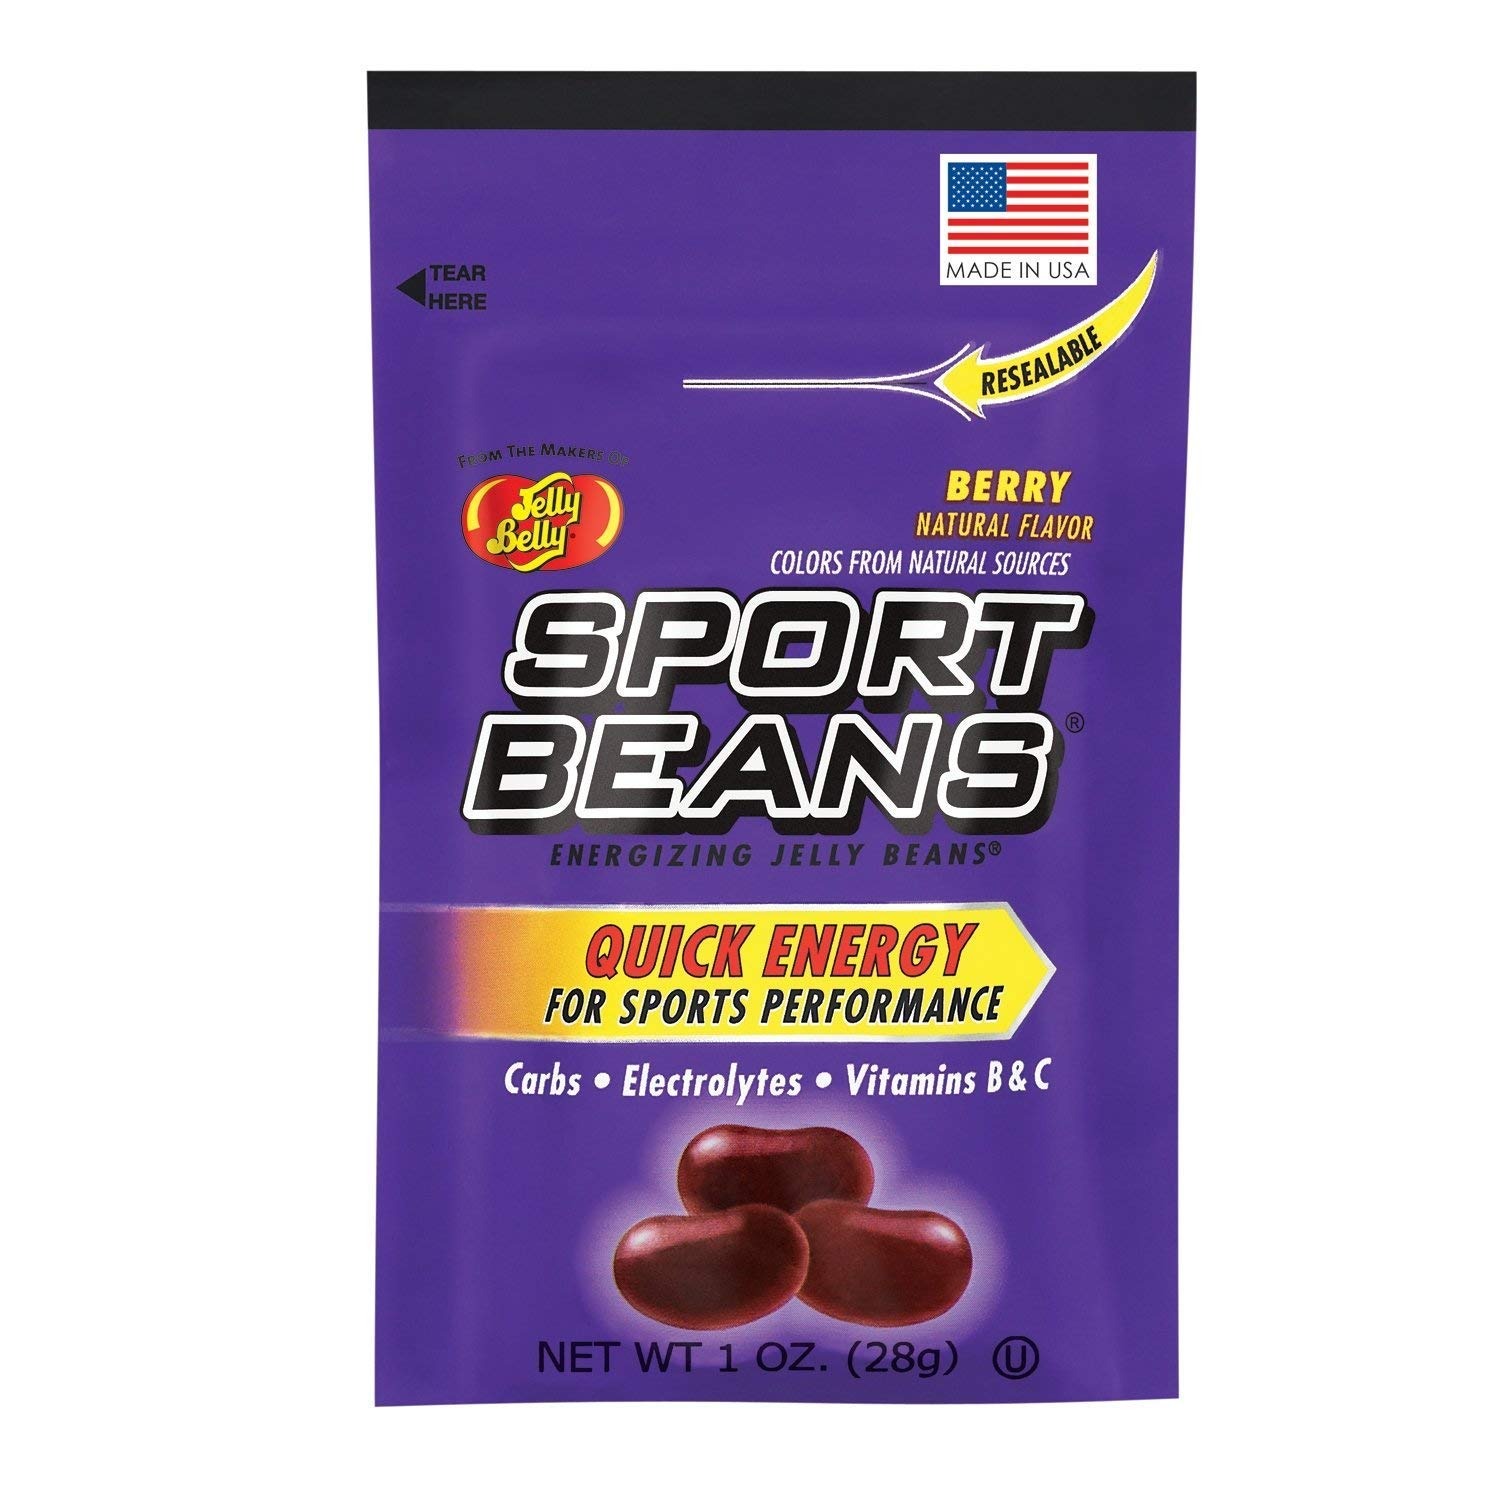
Item Name: Jelly Belly Sport Beans, Assorted 24 - 1 oz Bags
Bullet Point: Energy
Product Description: Quick Energy For Sports Perfomance. The Sport Beans Advantage. Formulated for Maximum Sports Performance: 25 Grams of Carbohydrates to fuel your body during intense activity; Balanced supply of electrolytes (sodium and potassium) vital for maintaining fluid balance; 10% DV Vitamins B1 (Thiamin), B2 (Riboflavin), B3 (Niacin) to help burn carbohydrates and fat; 10% DV Vitamin C to protect muscles and cells against oxidative damage. Now Better than Ever: New resealable, easy to use bag; Made with 100% natural flavors and real fruit juices; Naturally sweetened with evaporated cane juice. Scientifically Formulated to Maximize Sports Performance: Carbohydrates to fuel your body during intense activity; Electrolytes (sodium and potassium) vital for maintaining fluid balance; Vitamin B1, B2, and B3 to help burn carbohydrates and fat; Vitamin C to product muscles and cells against oxidative damage.
Value: 1.0
Unit: Fl Oz

Price: 28.24